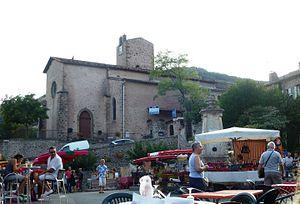
Octon (Hérault), église et place un jour de marché